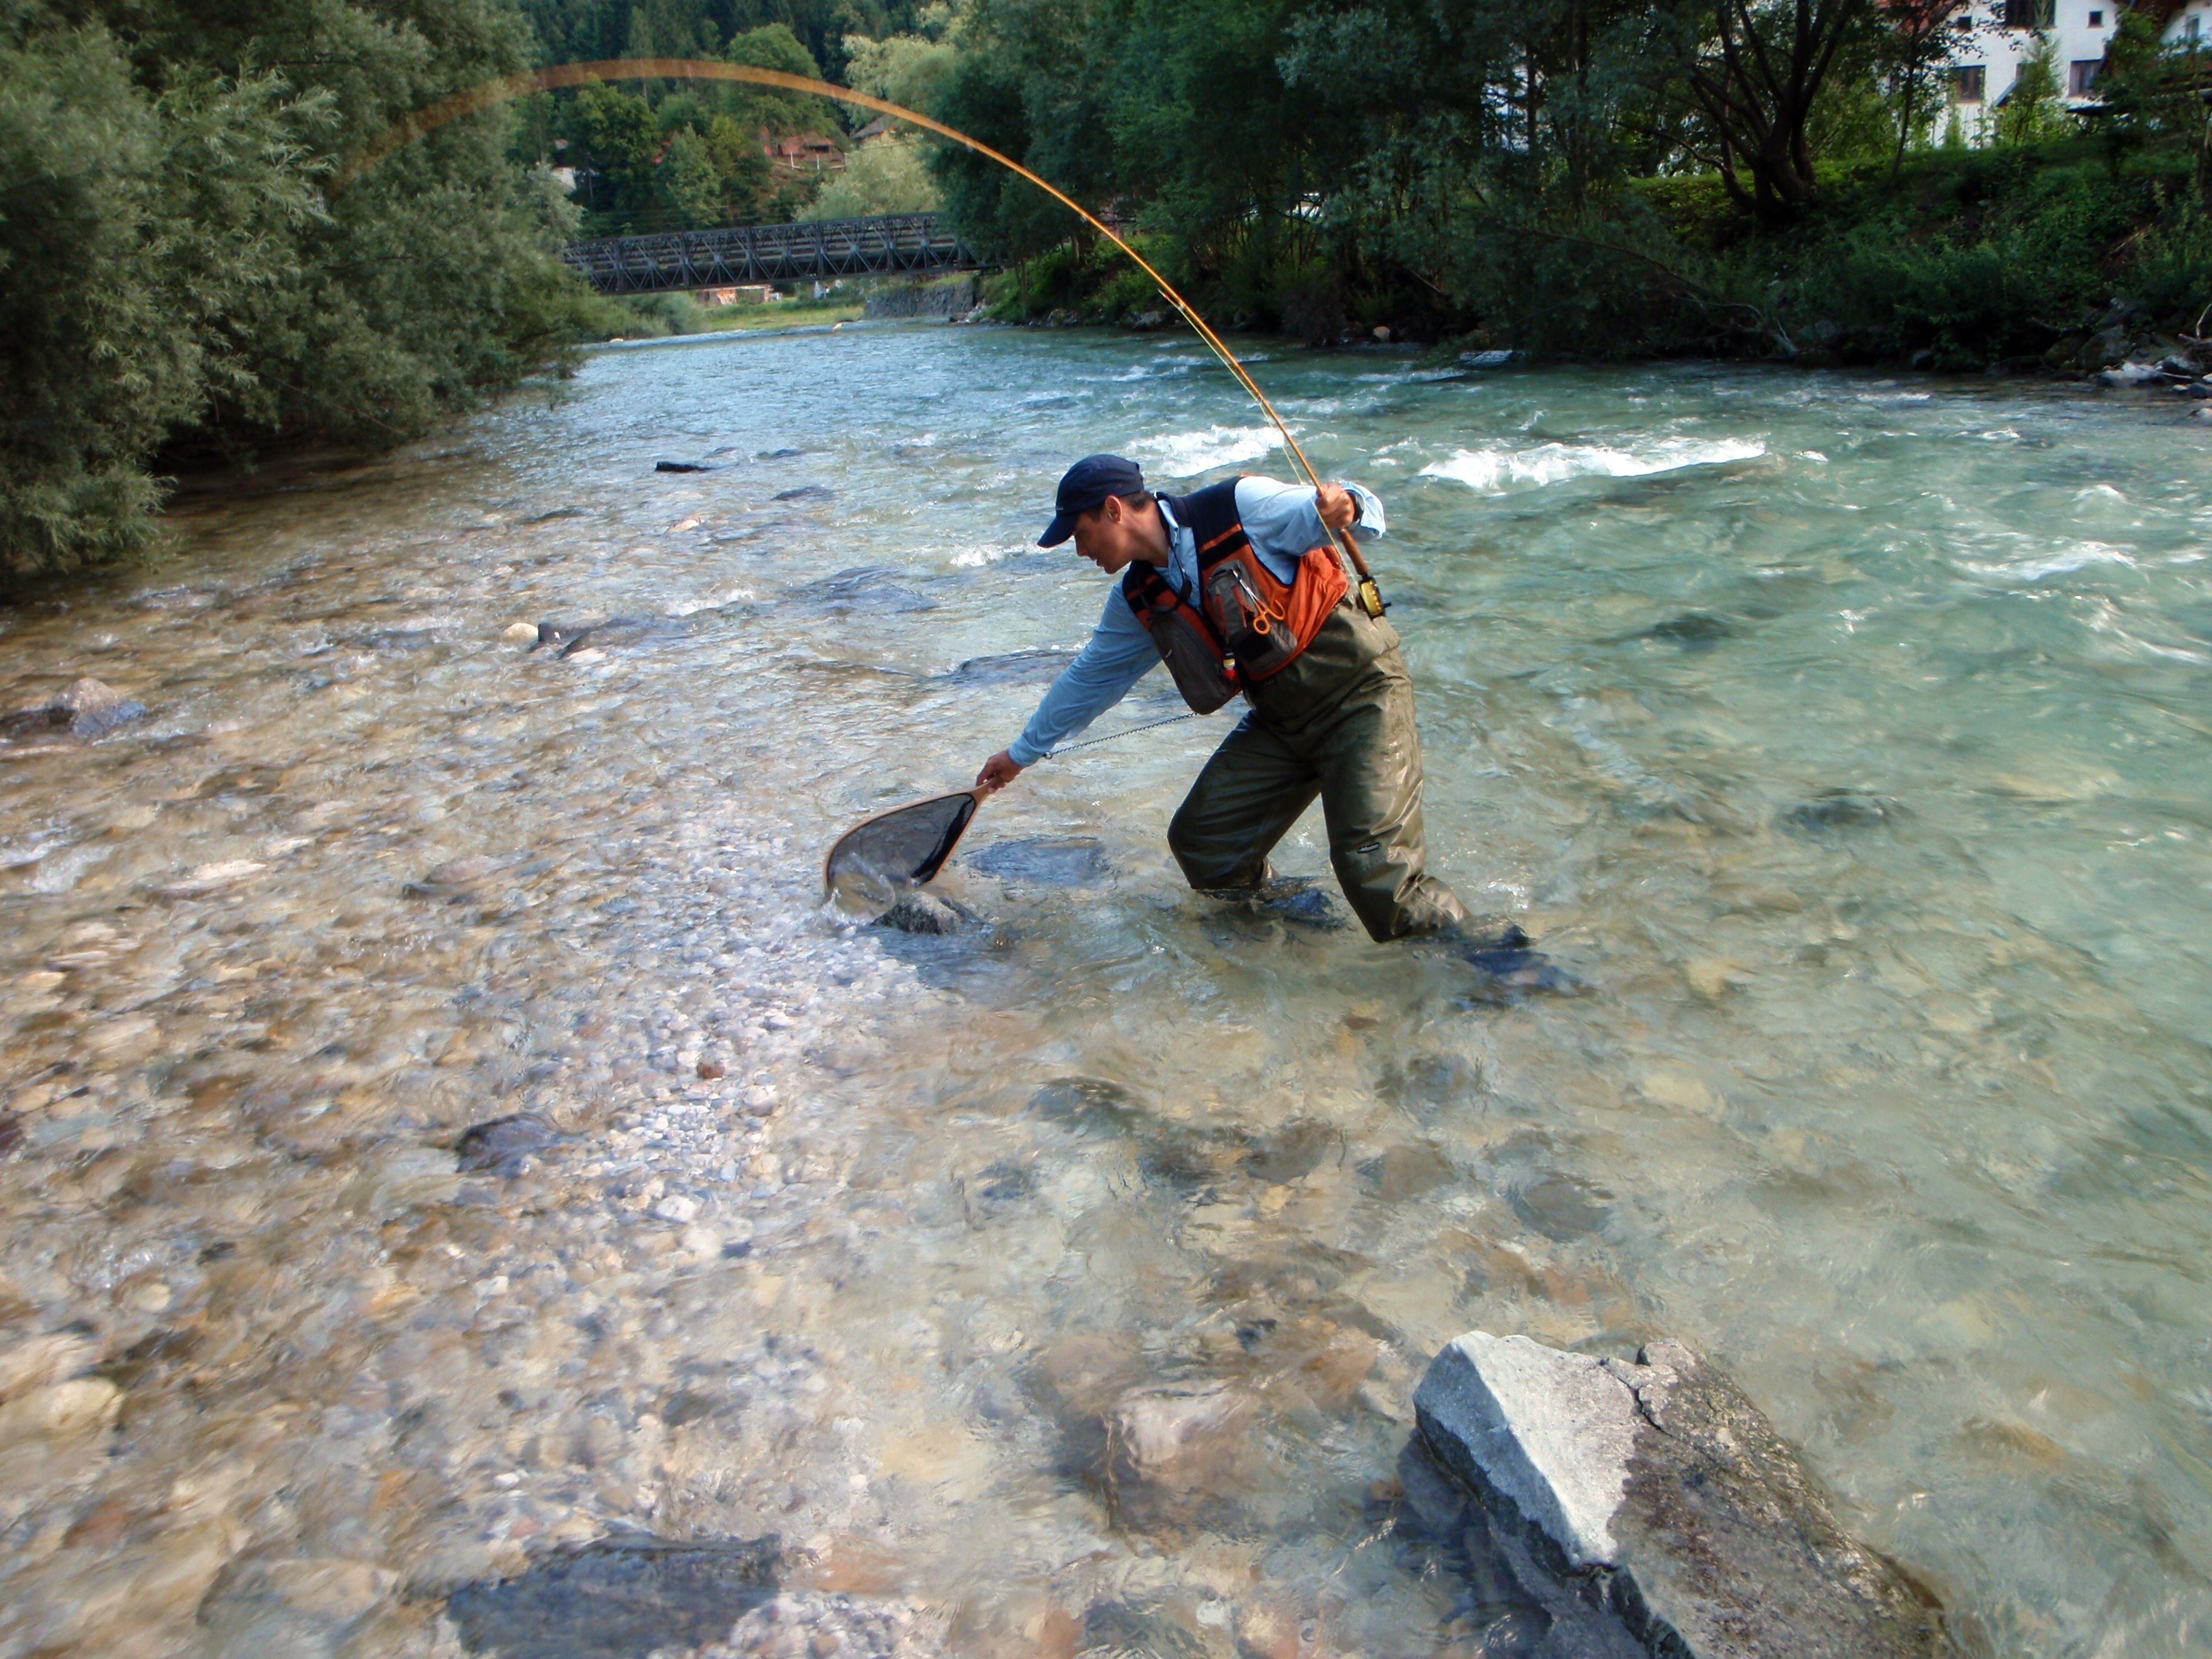
adventure, river, recreation, fish, extreme sport, sports, angler, fly fishing, outdoor recreation, recreational fishing, savinja